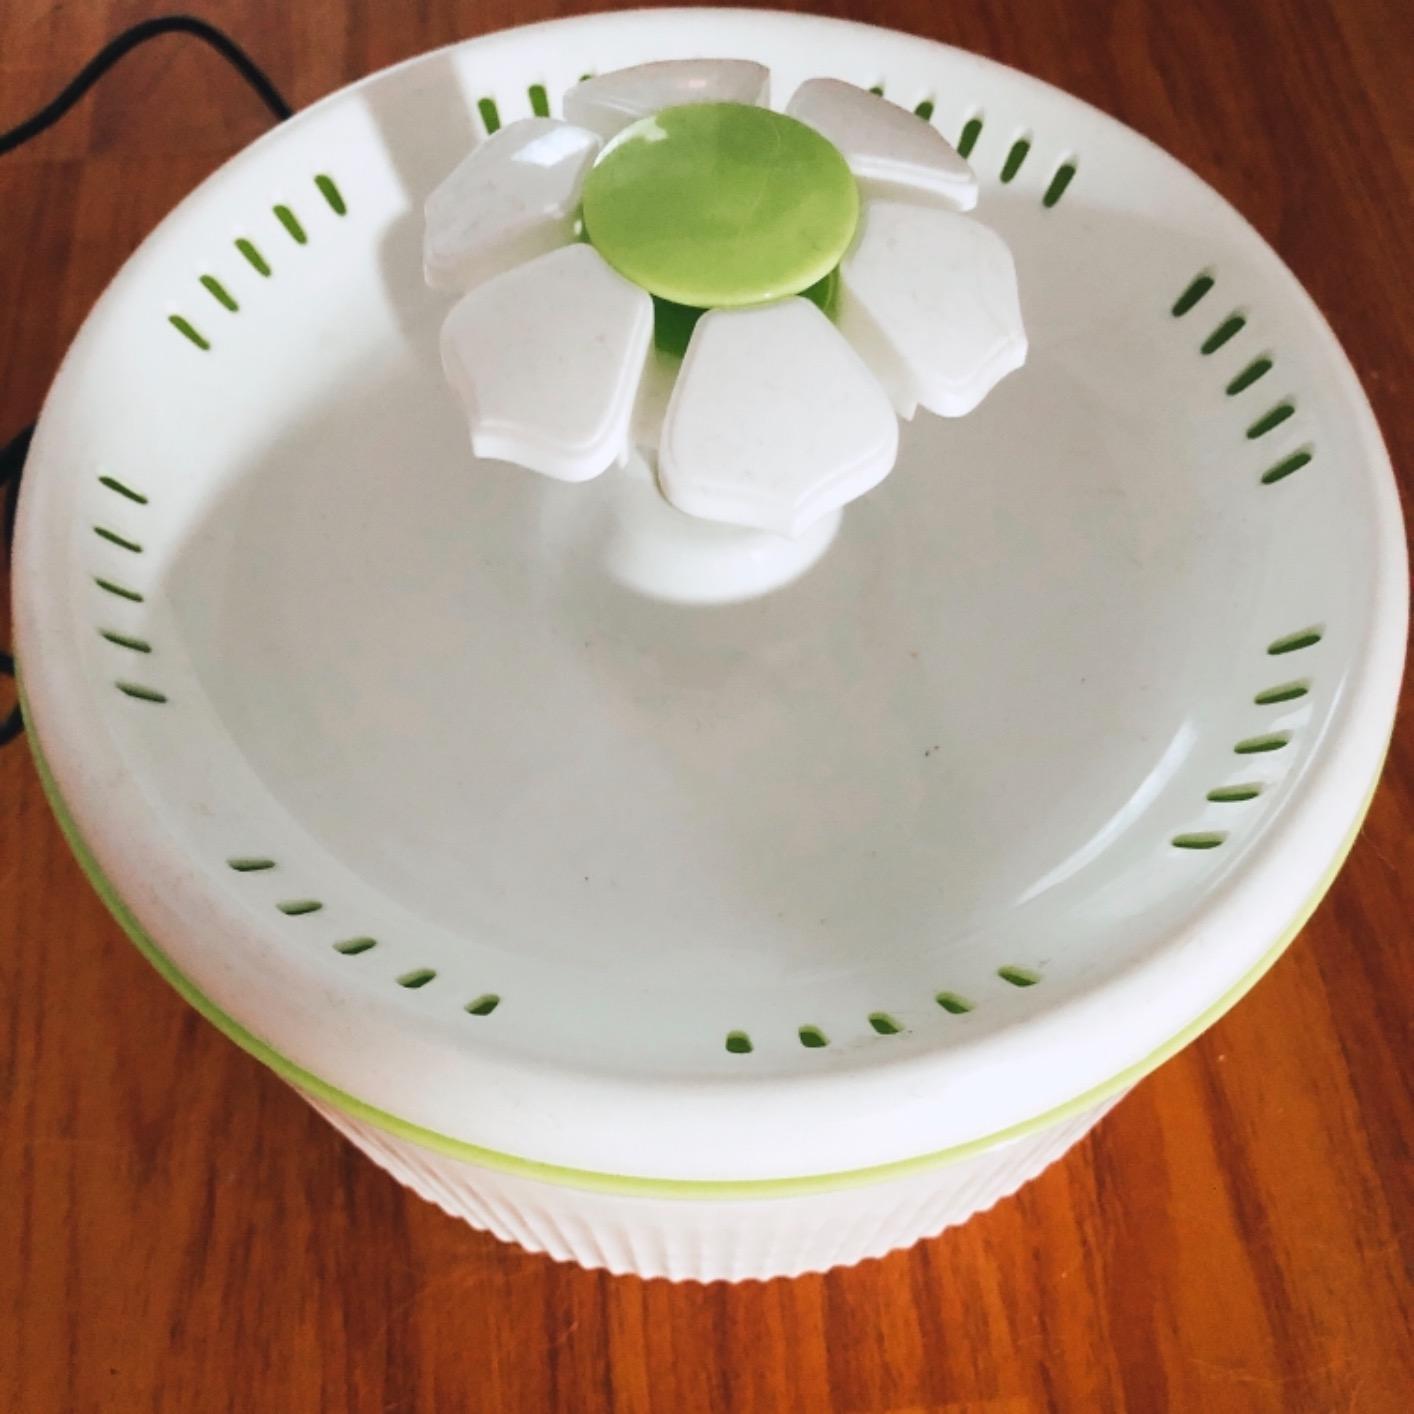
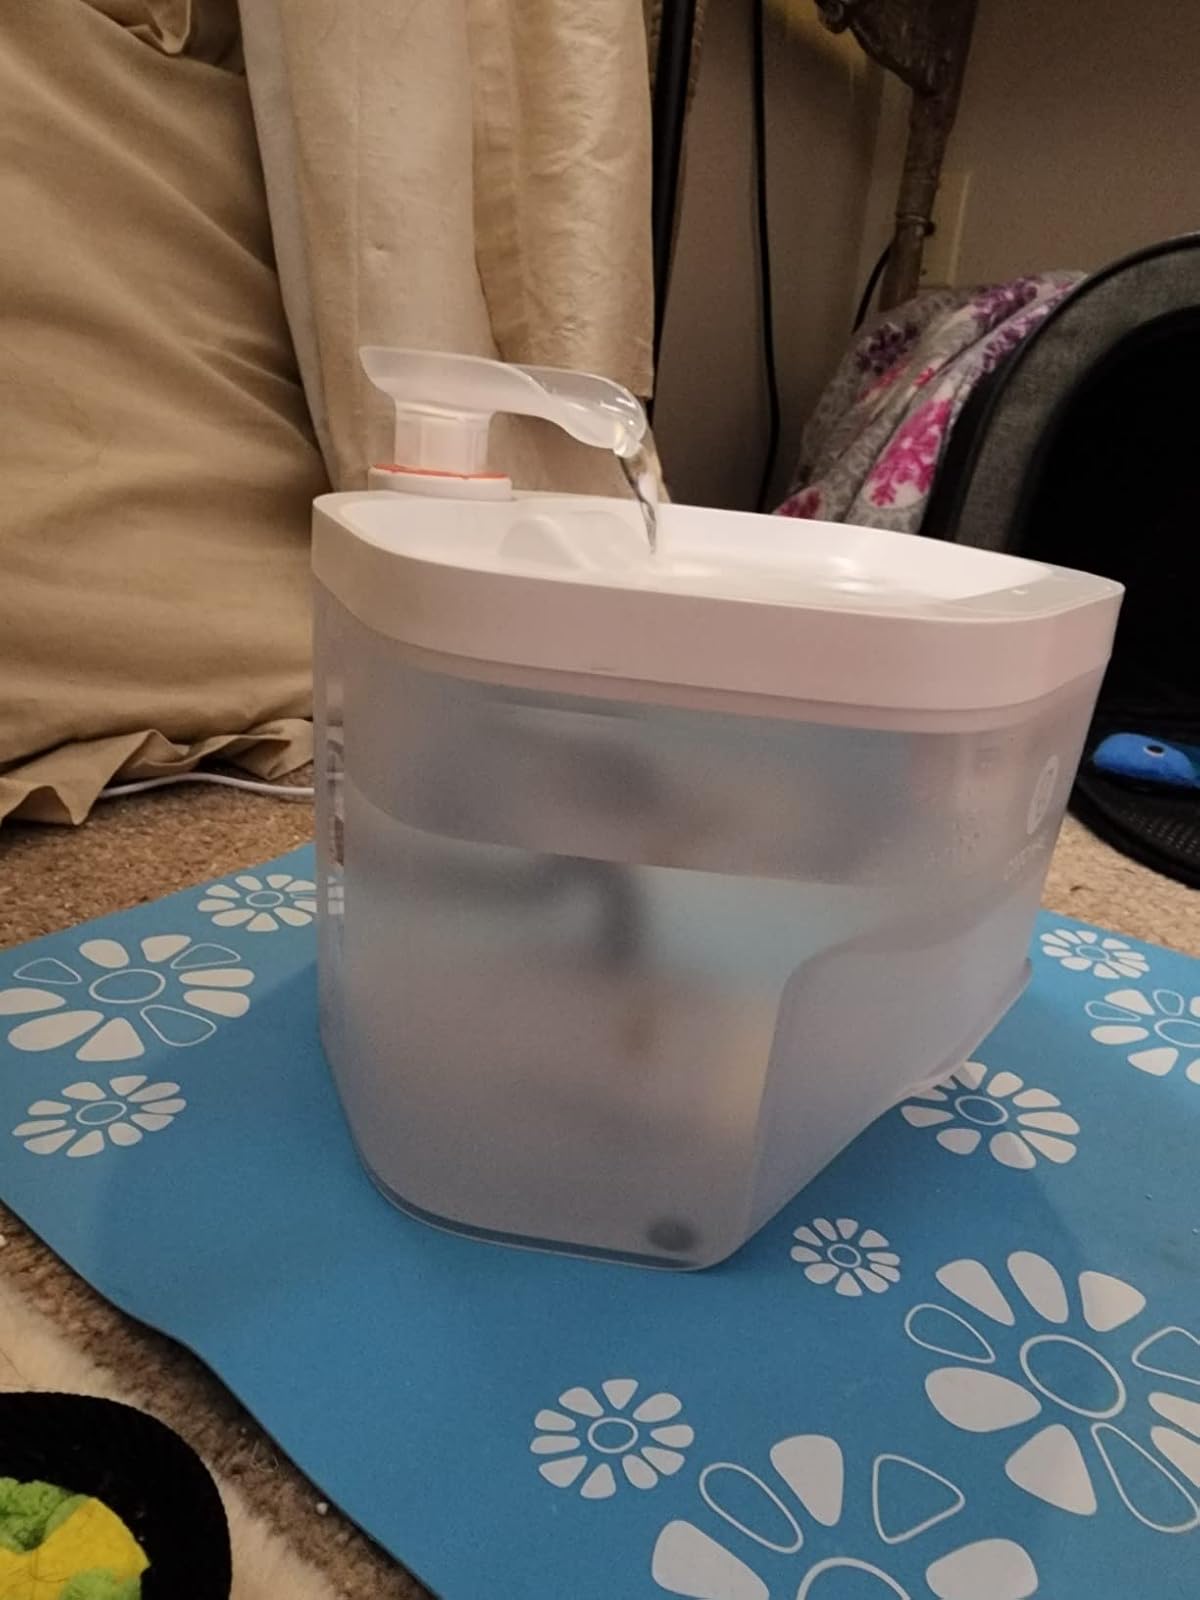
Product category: items_bowl
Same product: no